Seattle Underground

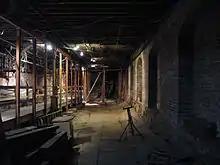
The concrete floor of the former meat market was originally at the level of the wooden platform on the left but sank over time because of decomposing sawdust fill.

When they reconstructed their buildings, merchants and landlords knew that the ground floor would eventually be underground and the next floor up would be the new ground floor, so there is very little decoration on the doors and windows of the original ground floor, but extensive decoration on the new ground floor.